Messerschmitt Bf 109 variants

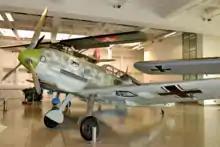
Bf 109E-3 of JG 51 'Mölders' at Deutsches Museum München

The E-1 production version kept two 7.92 mm (.312 in) MG 17s above the engine and two more in the wings. Later, many were modified to the E-3 armament standard. The E-1B was a small batch of E-1s that became the first operational Bf 109 fighter bomber, or "Jagdbomber" (usually abbreviated to Jabo). These were fitted with an ETC 500 bomb rack, carrying either one 250 kg (550 lb) bomb or four 50 kg (110 lb) bombs. The E-1 was also fitted with the Reflexvisier "Revi" gunsight. Communications equipment was the FuG 7 "Funkgerät 7" (radio set) short-range radio apparatus, effective to ranges of 48–56 km (30–35 mi). A total of 1,183 E-1 were built, 110 of them were E-1/B.